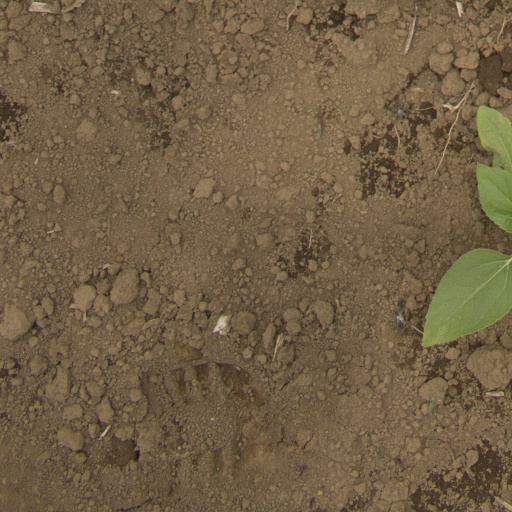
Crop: Jerusalem artichoke